Cuerpo Técnico de Policía Judicial

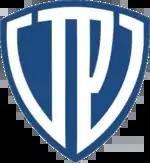
's logo

The (PTJ, by its acronym in Spanish; lit. "Judicial Police Technical Corps") was Venezuela's largest national police agency. Created in 1958, it was responsible for criminal investigations and forensic services, as well as counter-narcotics. It was replaced by the Cuerpo de Investigaciones Científicas, Penales y Criminalísticas in late 2001.